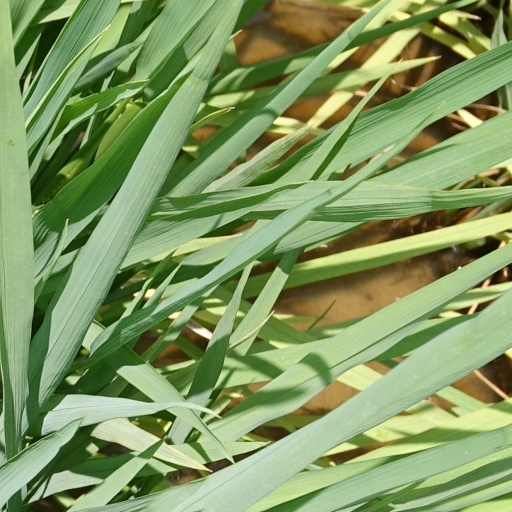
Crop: rice